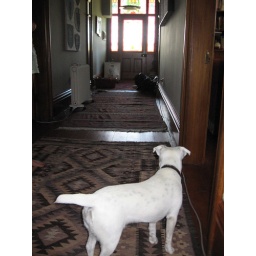
...asked Lily, looking down the long corridor towards the front door of Joe Craig's place in Haitaitai.